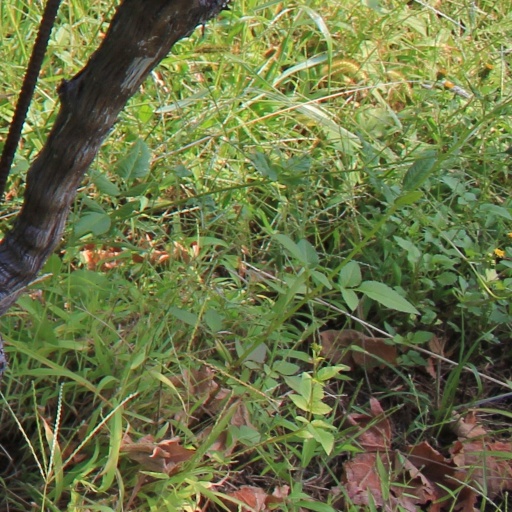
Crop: grape